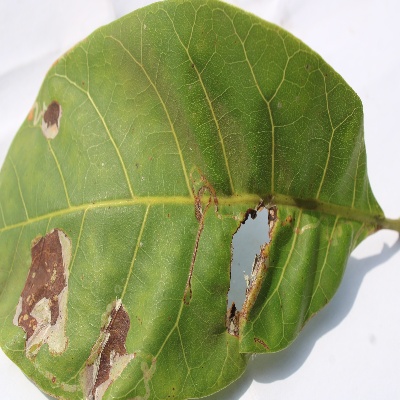
Crop: Cashew
Condition: leaf miner